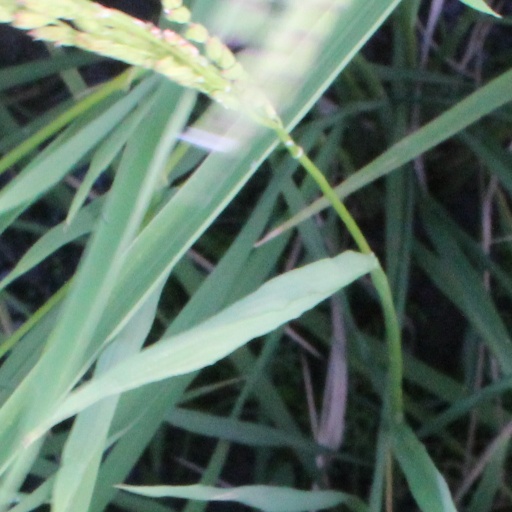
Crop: rice